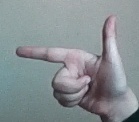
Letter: yaa